Shenzhen East railway station

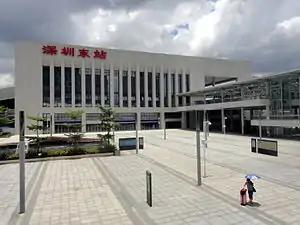

Shenzhendong (East) railway station, formerly Pu Kut station and Buji station, is located in Buji Subdistrict, Longgang District, Shenzhen, in Guangdong. It is a station on the Guangzhou–Shenzhen Railway.